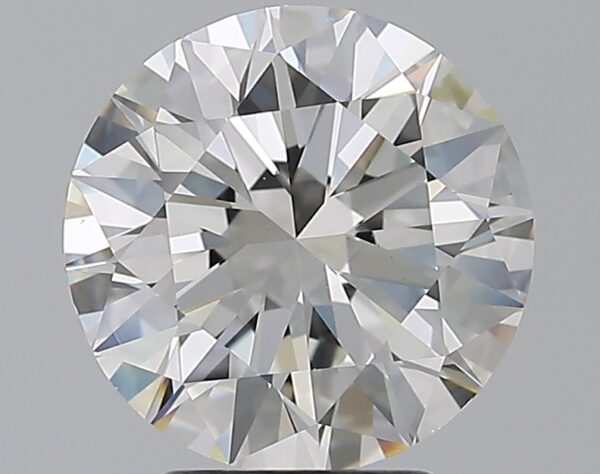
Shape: round
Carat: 3.2
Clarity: VS1
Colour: H
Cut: EX
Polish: EX
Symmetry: EX
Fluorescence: N
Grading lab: GIA
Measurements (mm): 9.39 x 9.46 x 5.8